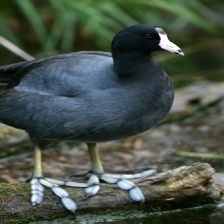
Species: AMERICAN COOT
Scientific name: FULICA AMERICANA